Fermo Stella

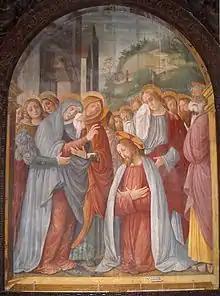
Santa Maria Delle Grazie, Varallo, frescoes by Stella

Born in Caravaggio, he was a pupil or a follower of Gaudenzio Ferrari. Collaboration is suggested as early as circa 1510 with Gaudenzio. Documents show they worked together in Morbegno in 1522. Fermo has left a number of sacred subjects throughout the north Lombardy and east Piedmont, including at the Sacro Monte of Varallo, where he worked alongside Bernardino Lanino circa 1530.